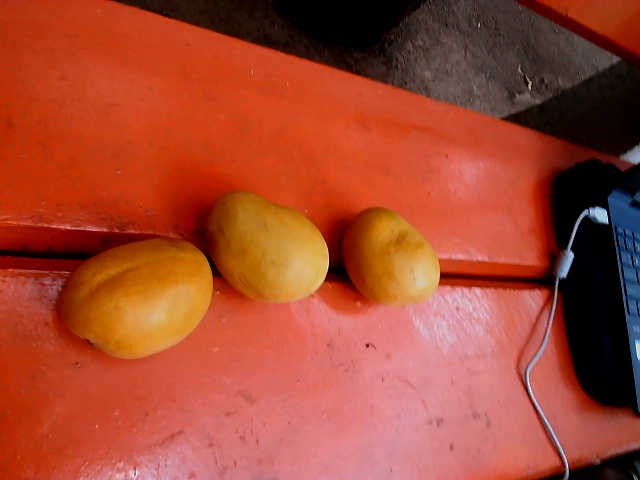
Label: Ripe_Mango